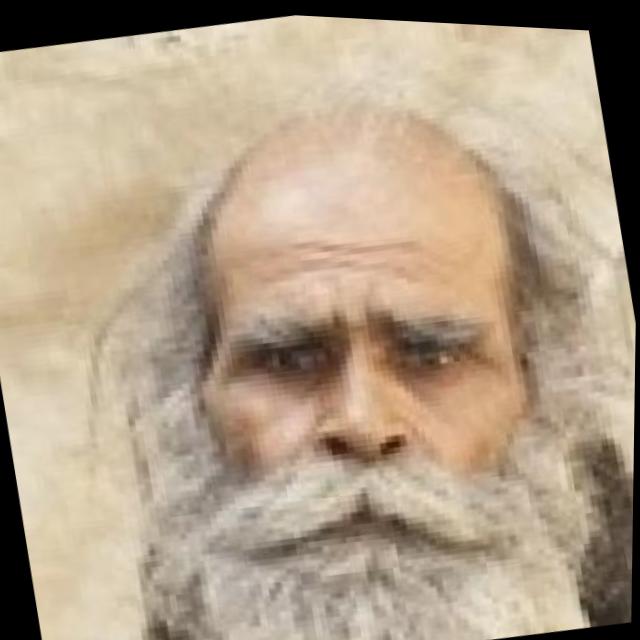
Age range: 65+